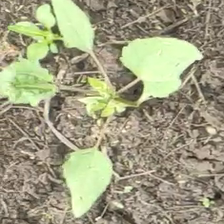
Weed species: Little_Mallow(Malva parviflora)